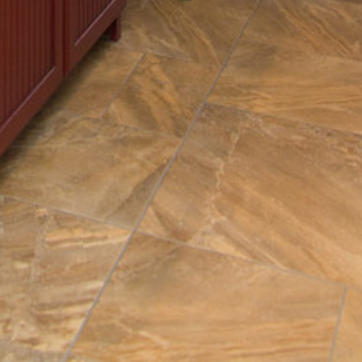
Material: tile